Vaccine wastage

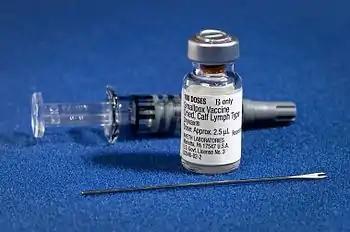
Components of a smallpox vaccination kit

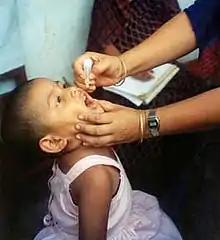
Oral polio vaccine

Vaccine wastage is the number of vaccines that have not been administered during vaccine deployment in an immunization program. The wastage can occur at multiple stages of the deployment process, and can take place in both unopened and opened vials, or in oral admission. It is an expected part of vaccination deployment and is factored into the manufacturing process.